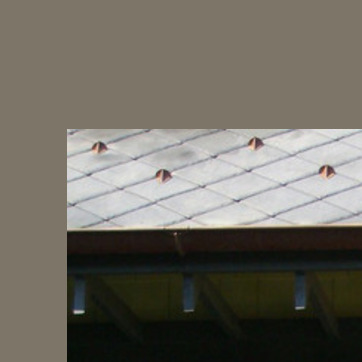
Material: other